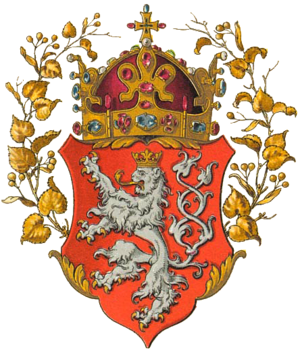
Hugo Gerhard Ströhl / Galleri
Hugo Gerhard Ströhl var en østrigsk heraldiker.